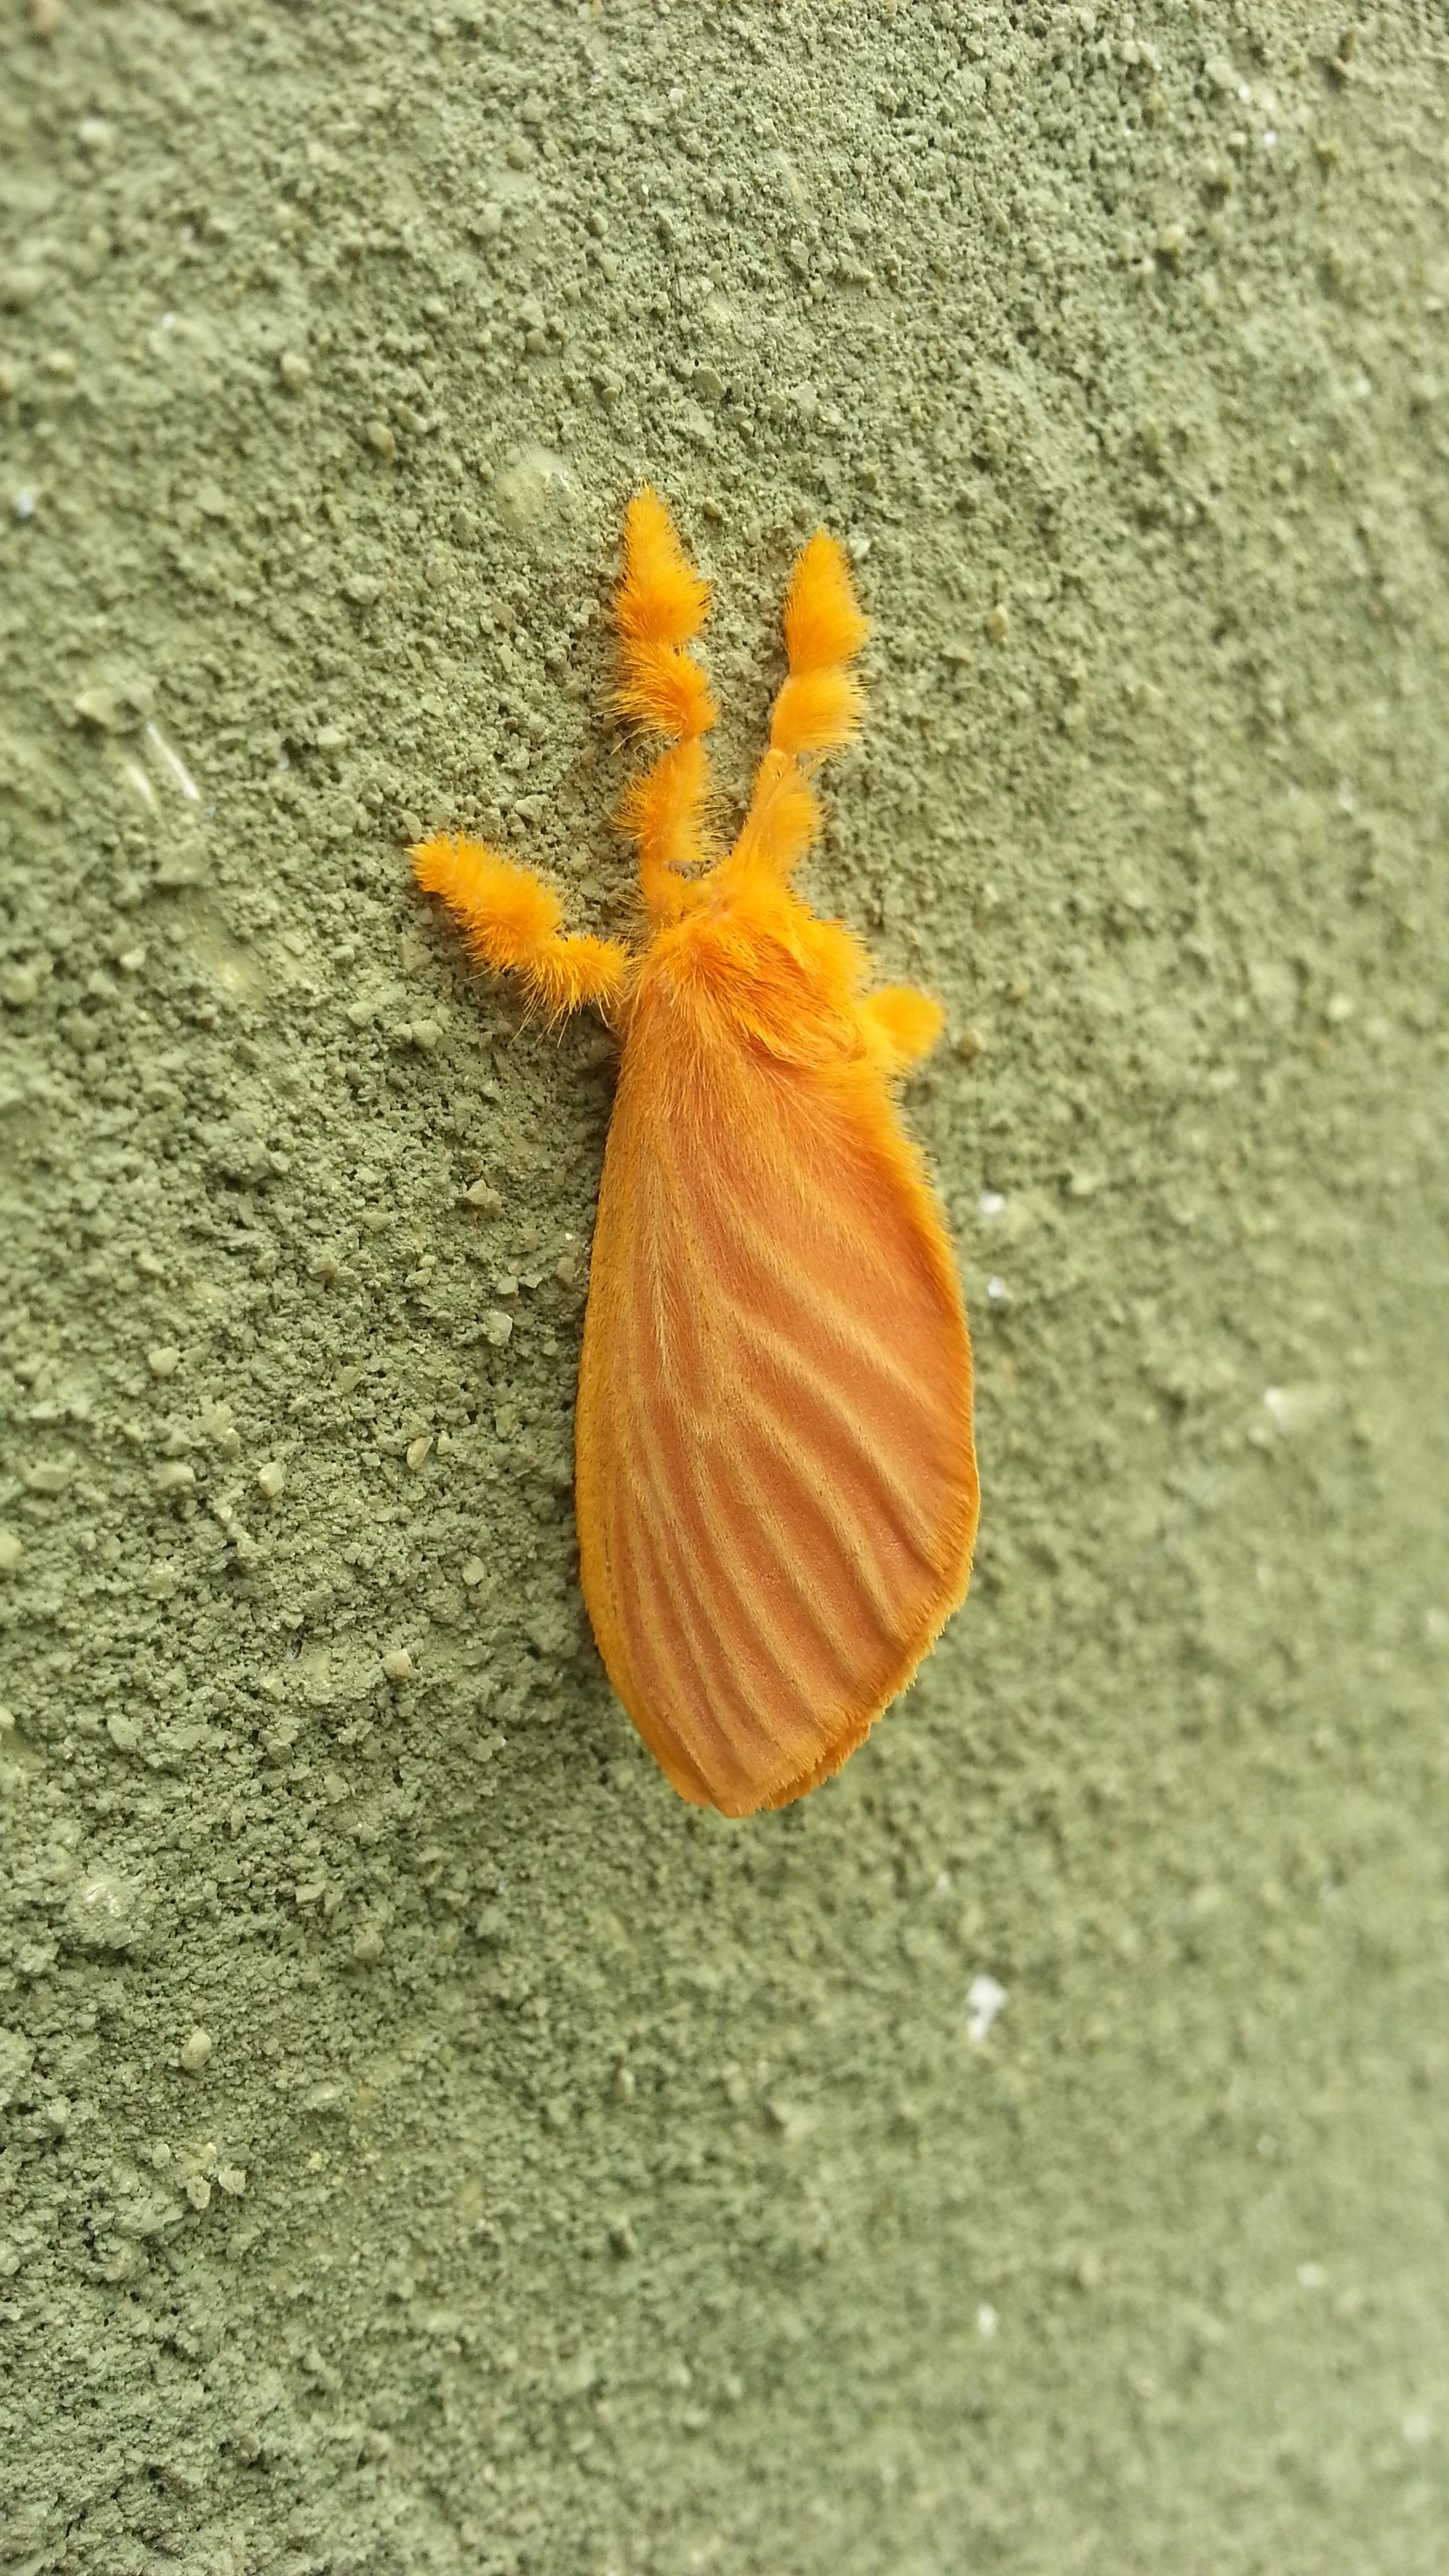
nature, leaf, flower, animal, orange, insect, small, moth, butterfly, yellow, fauna, invertebrate, close up, wings, diversity, macro photography, pollinator, moths and butterflies